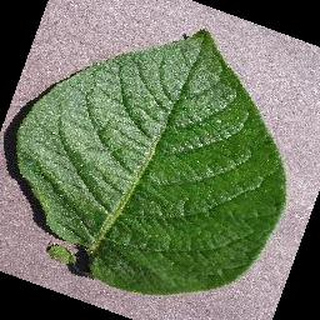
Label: healthy_potato